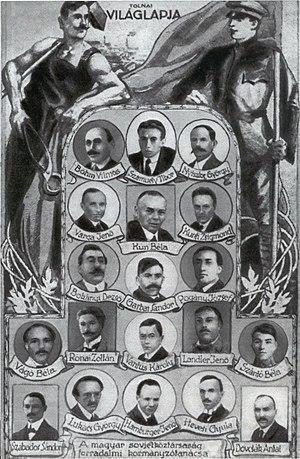
La république des conseils de Hongrie — en hongrois Magyarországi Tanácsköztársaság, également traduit par République hongroise des conseils ou République soviétique hongroise — est l'éphémère régime politique de la Hongrie du 21 mars au 6 août 1919.